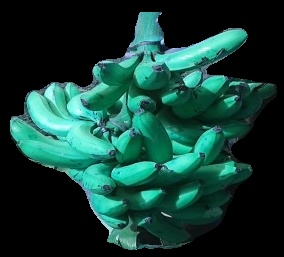
Variety: pachbale
Grade: grade3